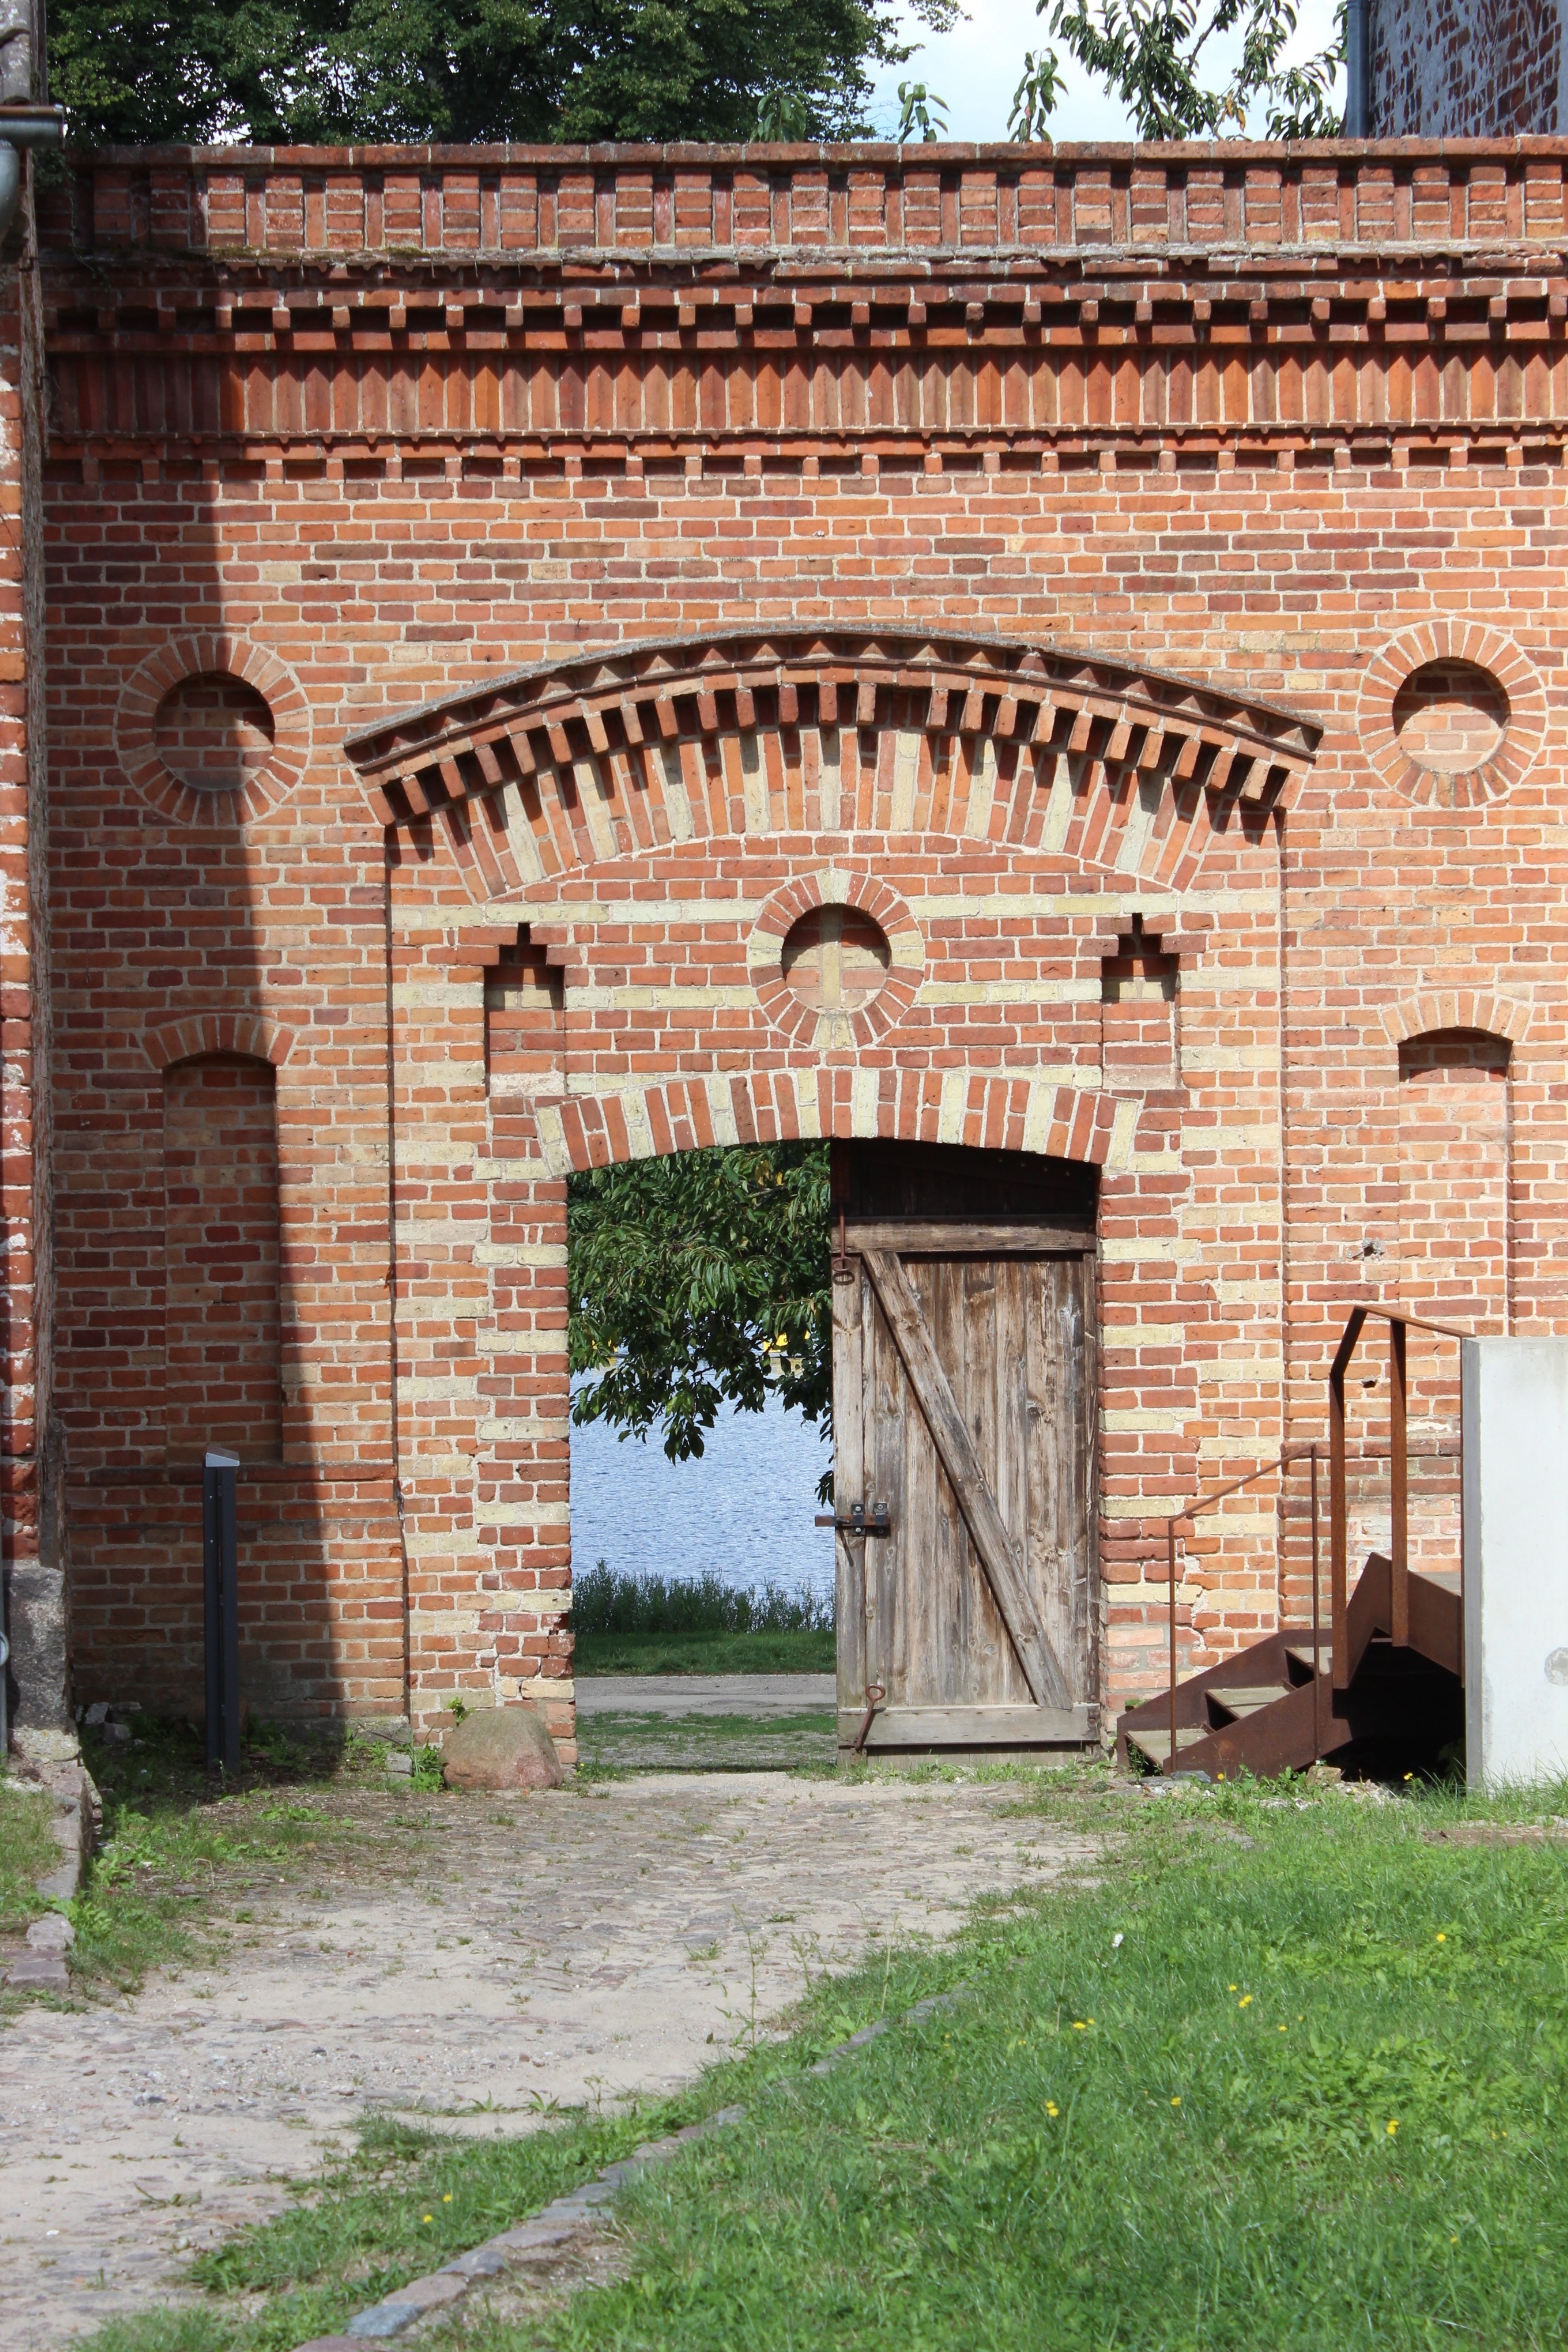
architecture, building, wall, arch, facade, property, brick, goal, courtyard, monastery, passage, estate, brickwork, hacienda